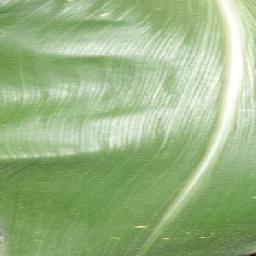
Label: Corn___healthy